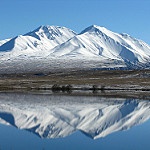
Label: mountain